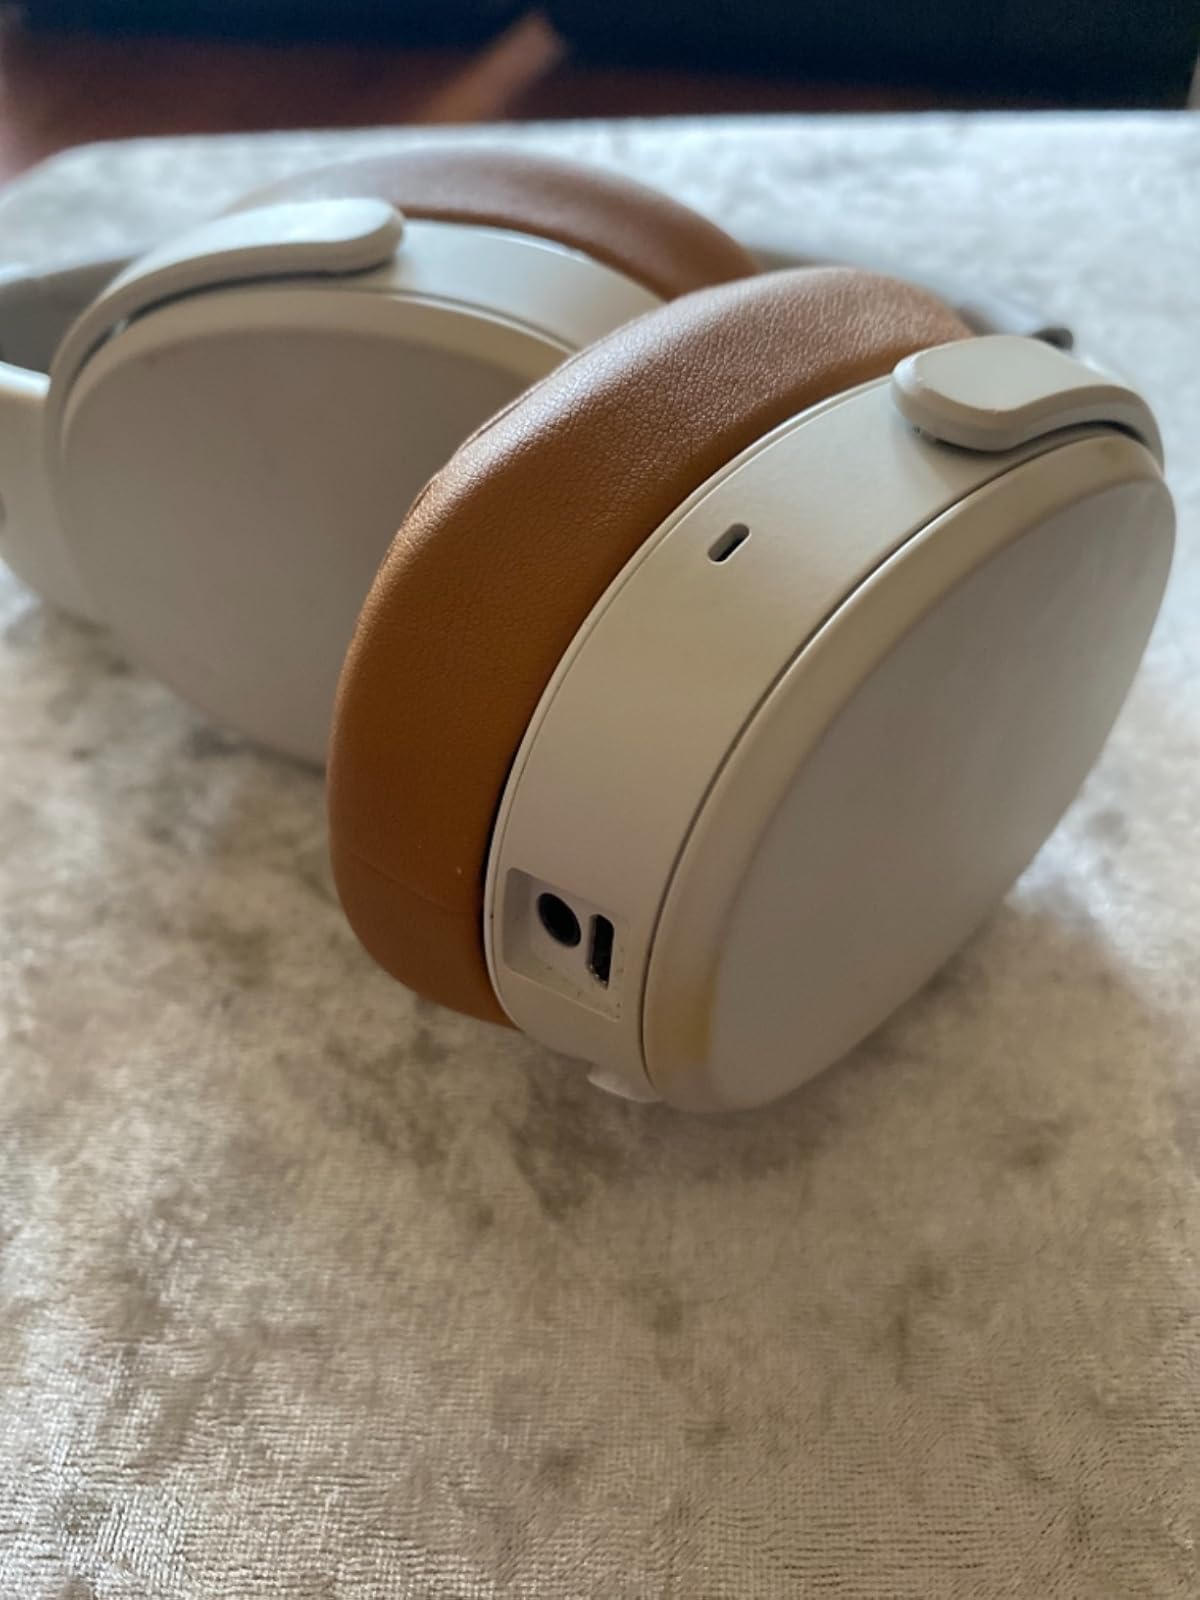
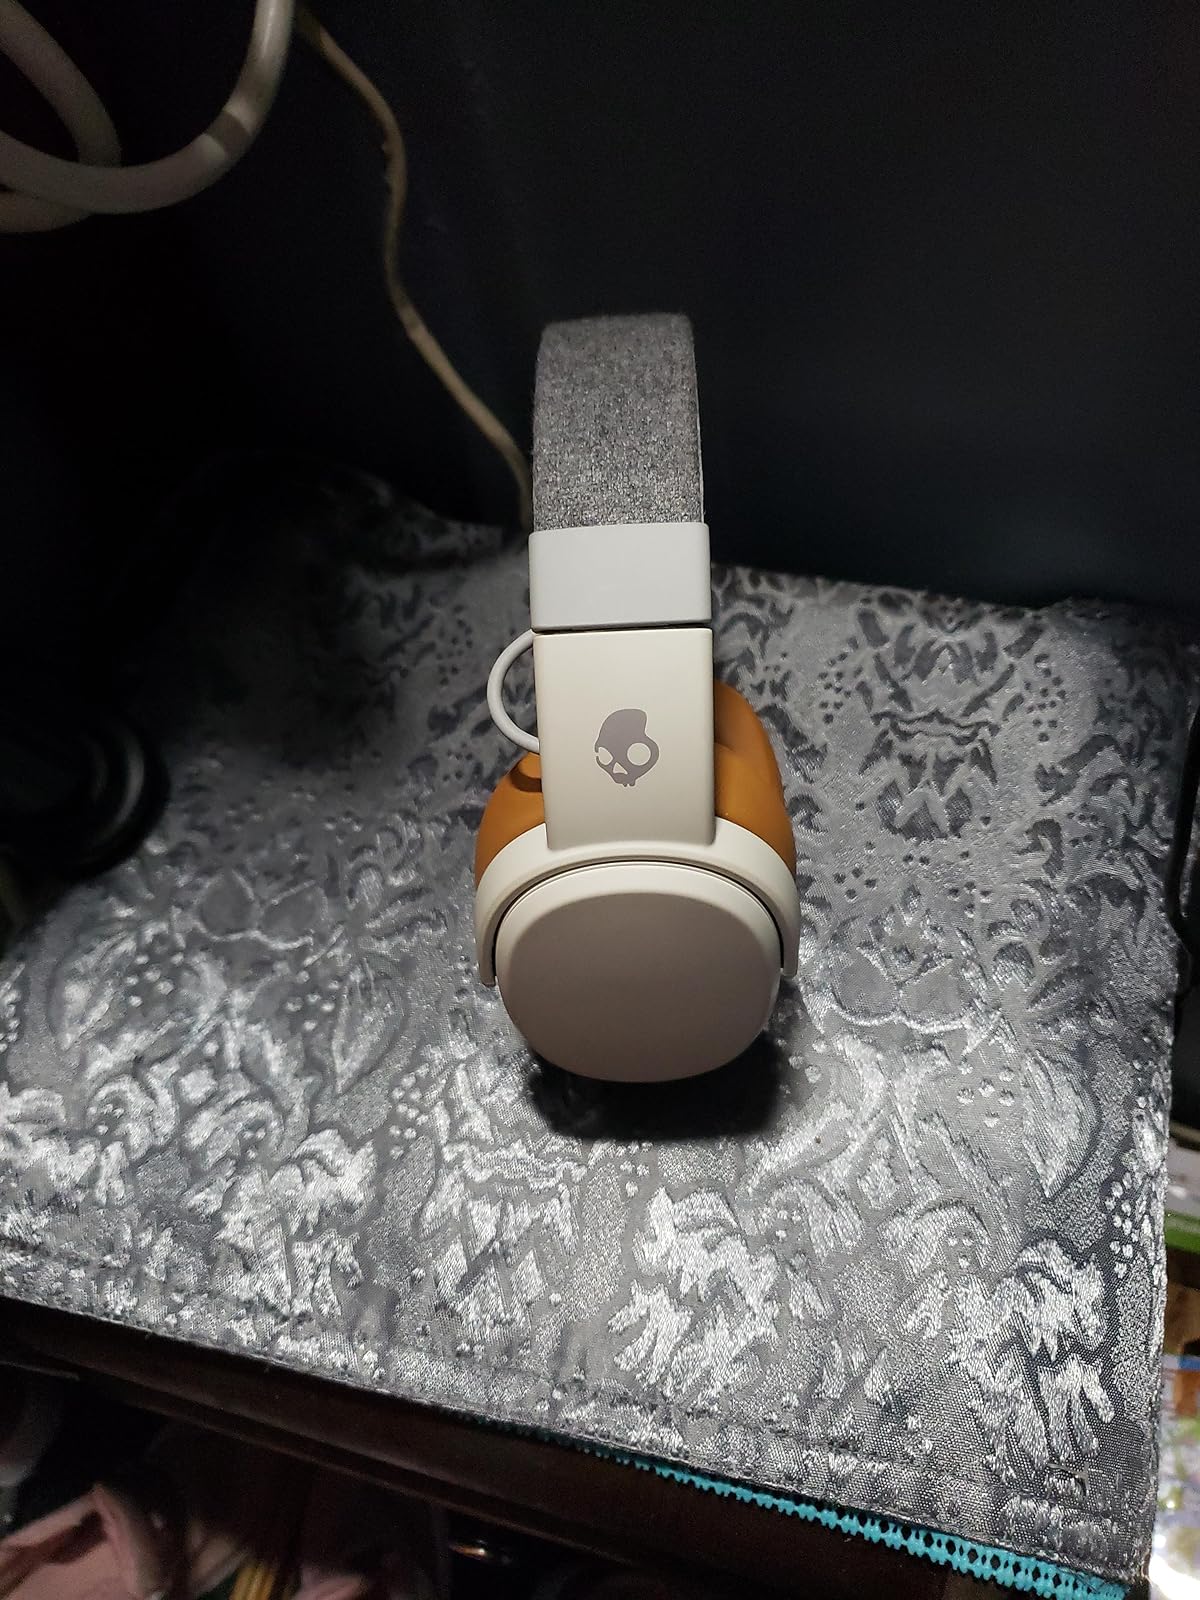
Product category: headphones
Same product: yes